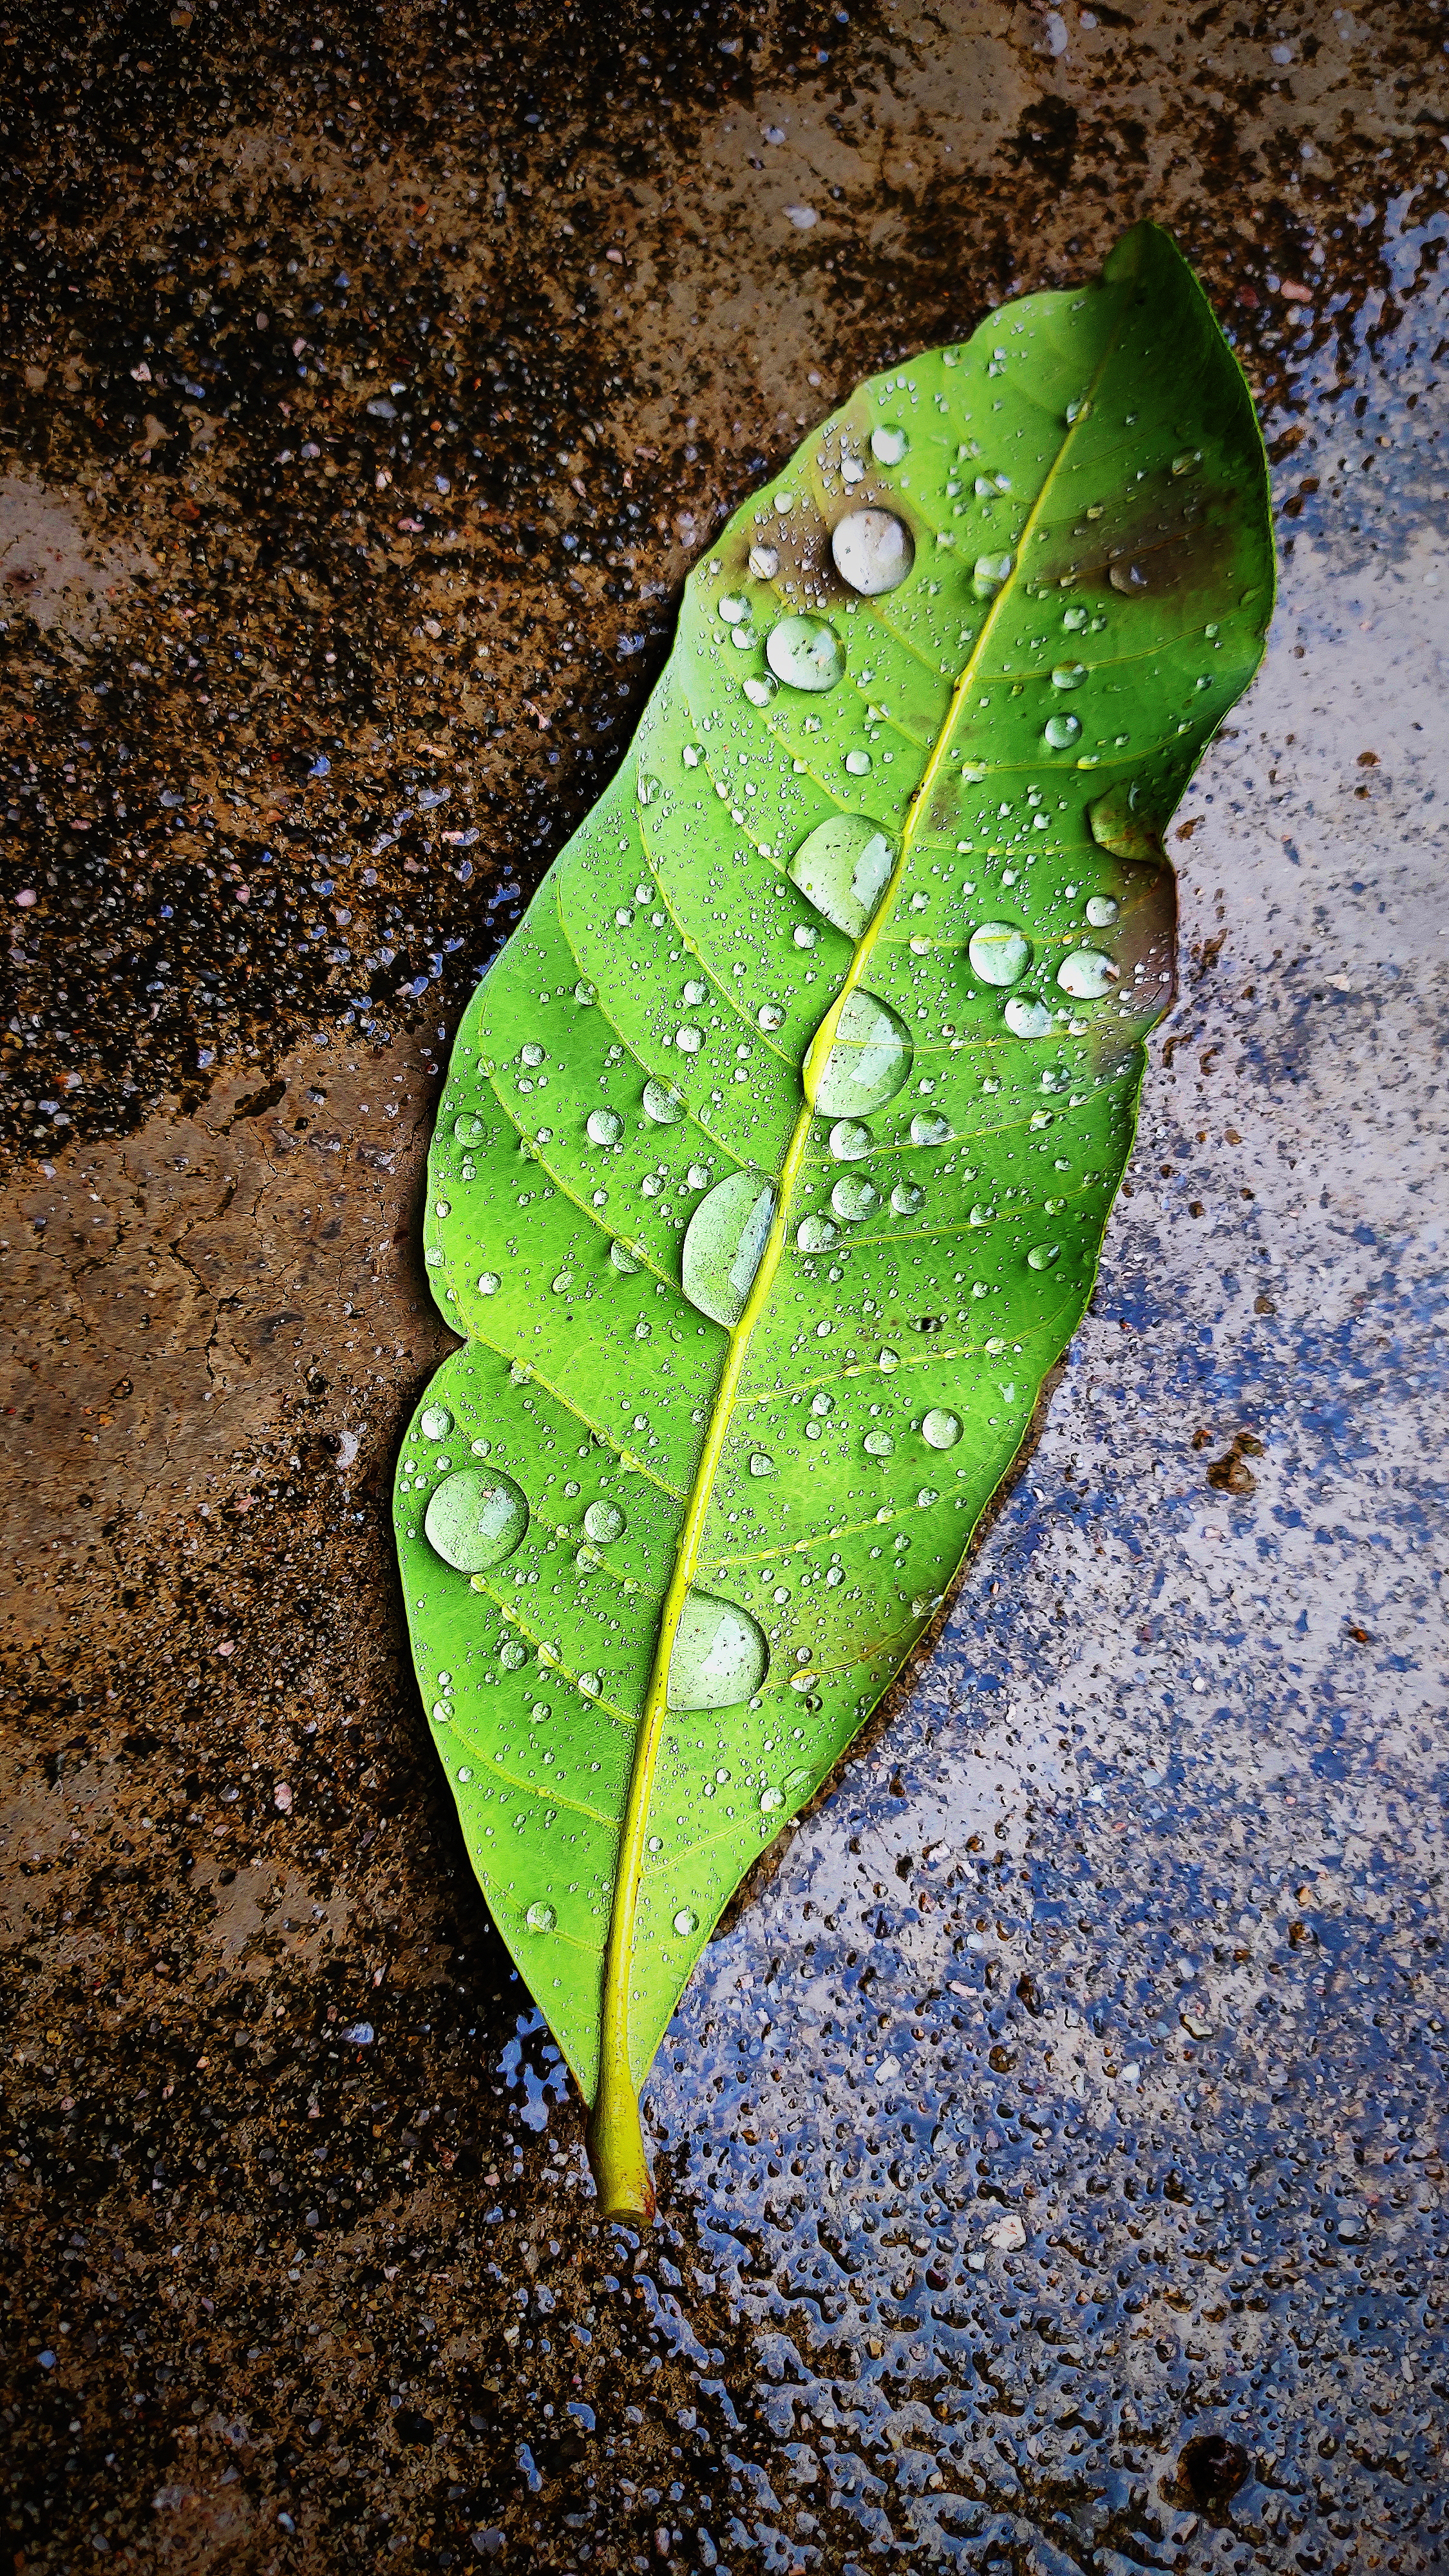
leaf, green, water, dew, drop, moisture, plant, terrestrial plant, botany, flower, plant pathology